Herschel Savage

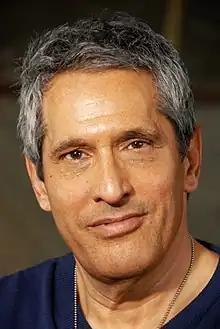
Savage in 2010

Herschel Savage (born Harvey Cohen, November 25, 1952 – October 8, 2023) was an American pornographic actor, director, and stage actor who appeared in over 1,000 adult films. In 2002, "AVN" ranked him 46th on their list of "The Top 50 Porn Stars of All Time". He was also inducted into the AVN and XRCO Halls of Fame.